Tom Mann

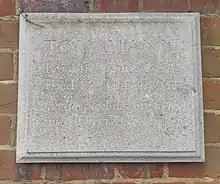
Plaque dedicated to Mann at Golders Green Crematorium

In 1902, Mann emigrated to Australia, to see if that country's broader electoral franchise would allow more "drastic modification of capitalism". Settling in Melbourne, he was active in Australian trade unions and became an organiser for the Australian Labor Party. However, he grew disillusioned with the party, believing it was being corrupted by the nature of government and concerned only with winning elections. He felt that the federal Labor MPs were unable and unwilling to change society, and their prominence within the movement was stifling and over-shadowing organised labour. He resigned from the ALP and founded the Victorian Socialist Party.